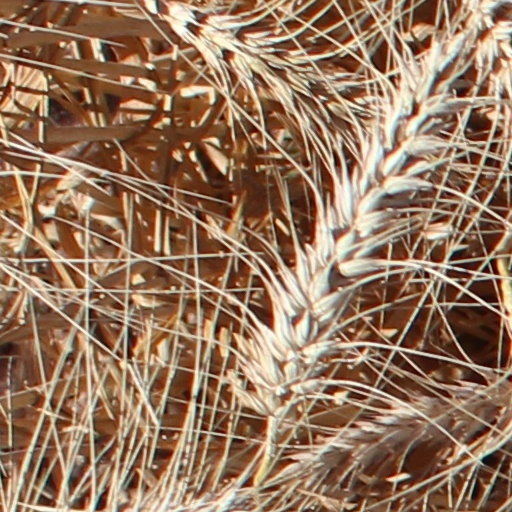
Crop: wheat